Jeremy Hunt (cyclist)

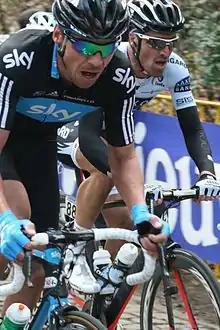
Hunt (left) during the 2011 Tour of Flanders

Jeremy Hunt (born 12 March 1974) is a British former road racing cyclist who raced for numerous years mainly a sprinter. Hunt was the winner of the British National Road Race Championships in 1997 and 2001. He now works as a directeur sportif for UCI Continental team .